WTS Sparta Wrocław

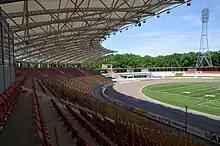
Stadion Olimpijski, home venue of Sparta Wrocław

During the 1951 Polish speedway season a team from Wrocław called Spójnia Wrocław was created to compete in the first league. The team finished last but performed much better in 1952, finishing 2nd. A second club competed in Wrocław during the early 1950s but CWKS Wrocław was historically a Warsaw club and is not connected to this club.